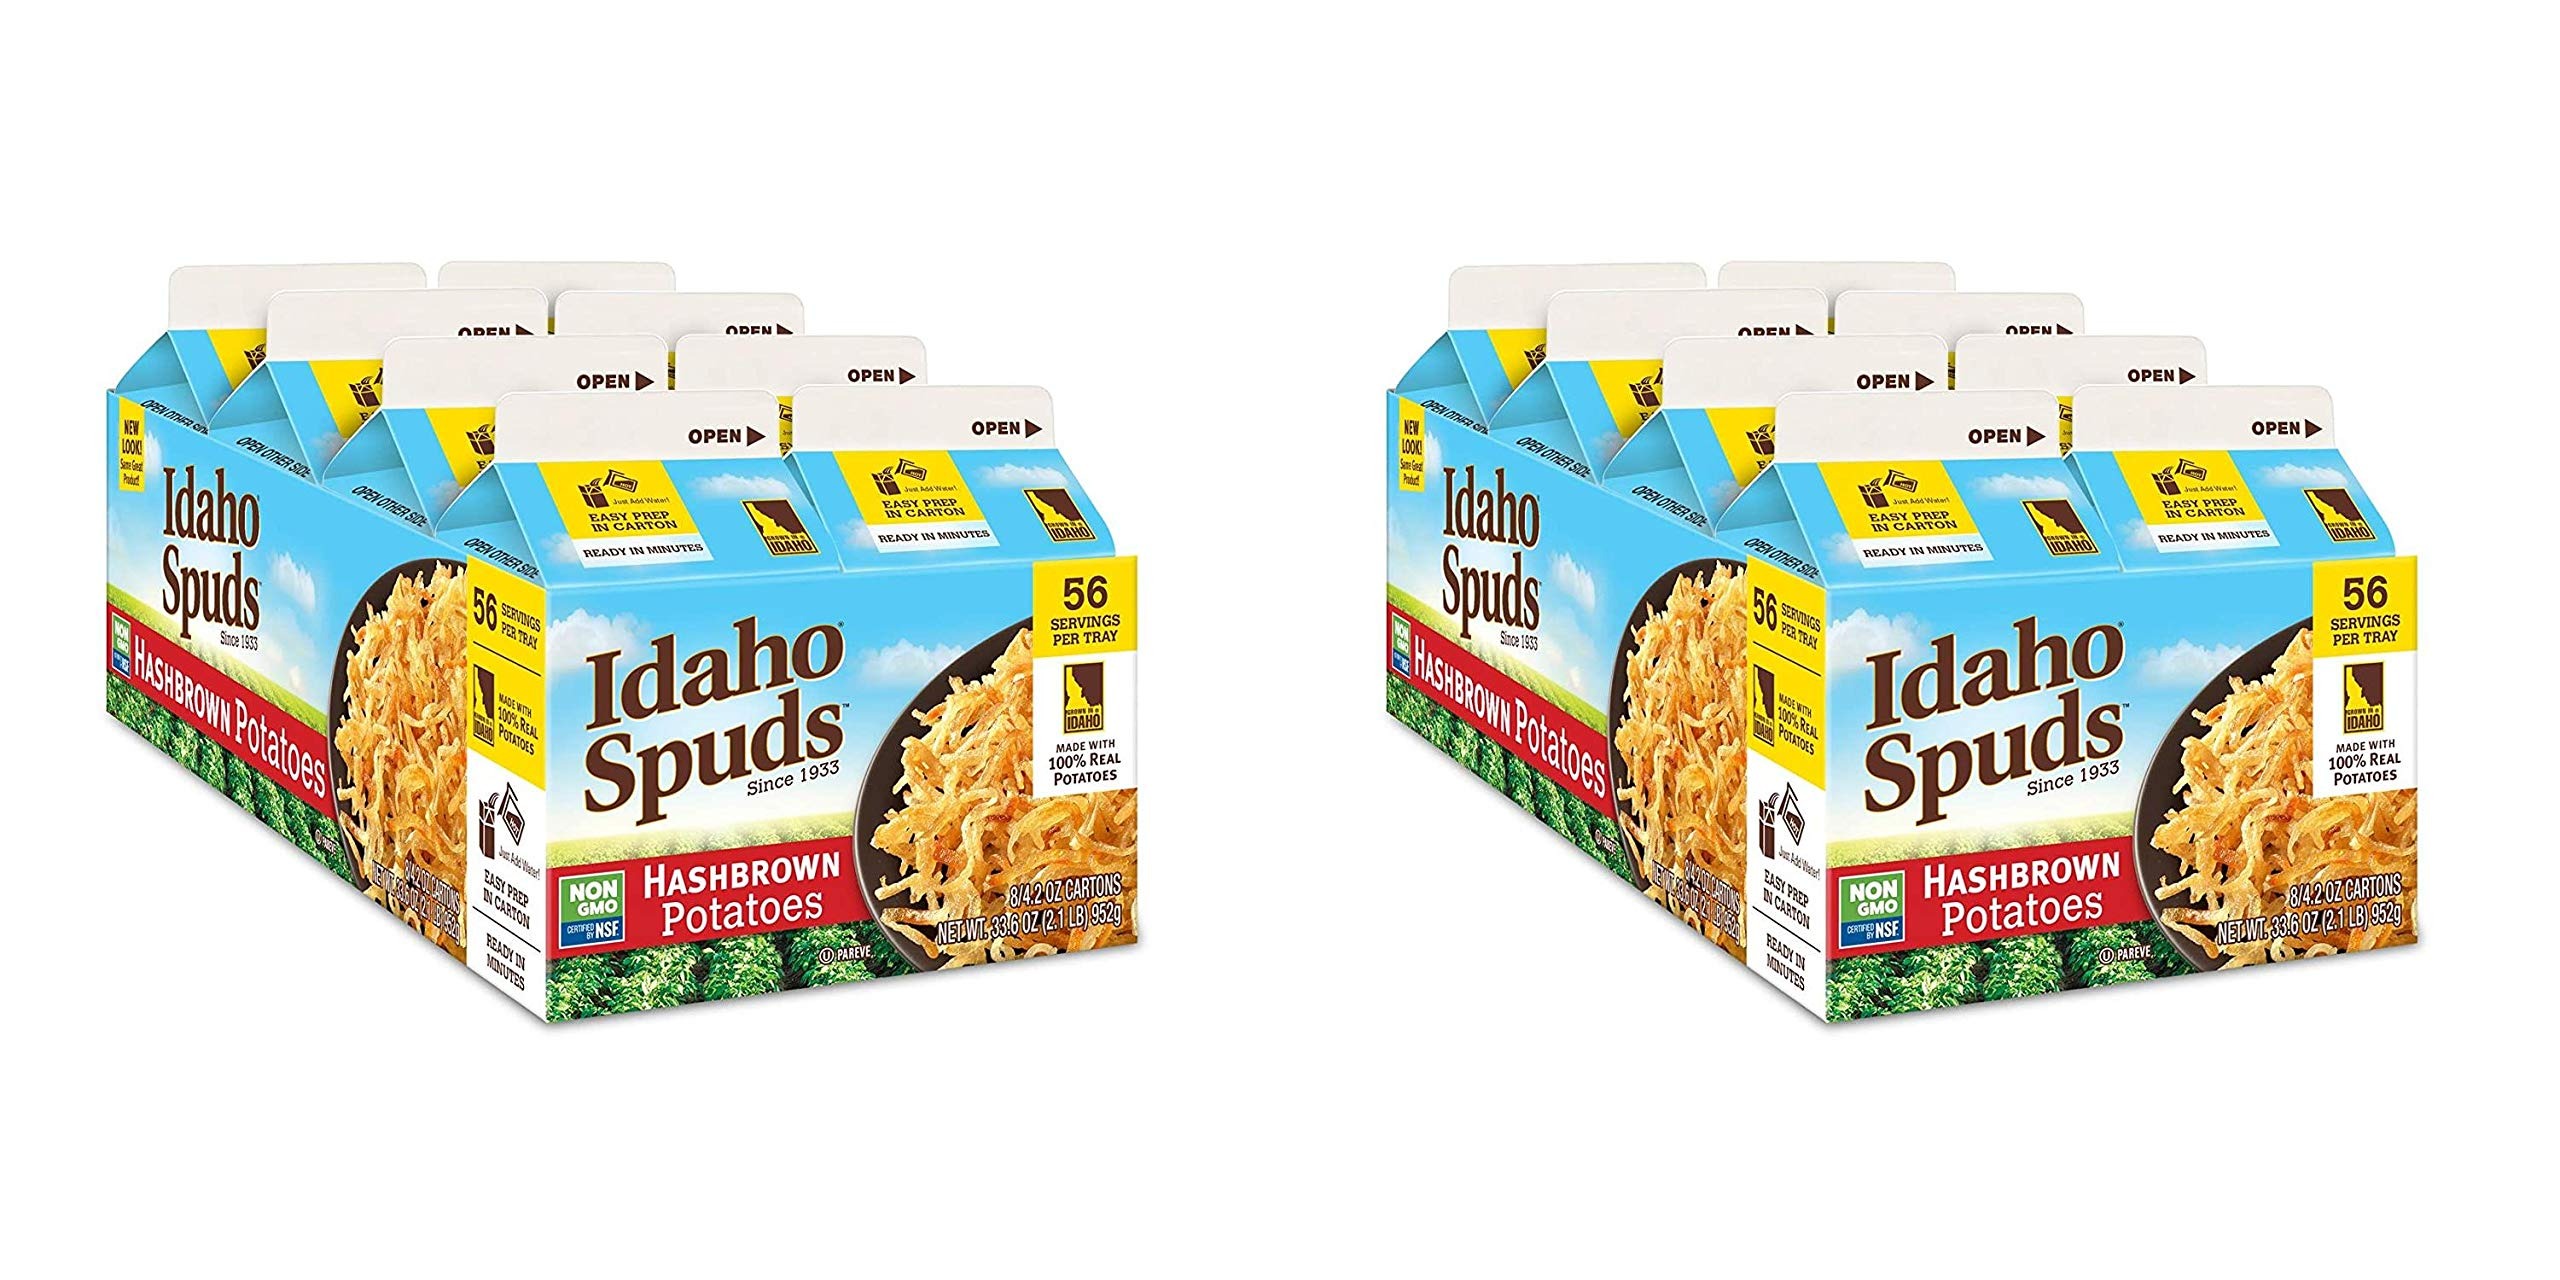
Item Name: Idaho Spuds Real Potato, Gluten Free, Hashbrowns, 4.2oz (Pack of 8) Pack of 2
Value: 2.0
Unit: Count

Price: 20.95